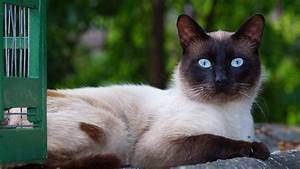
Label: cat